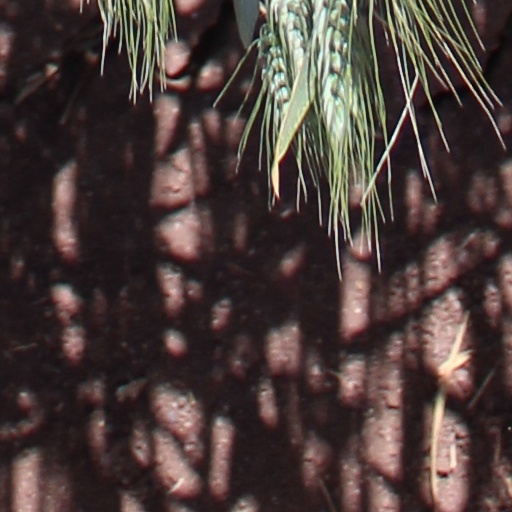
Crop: wheat